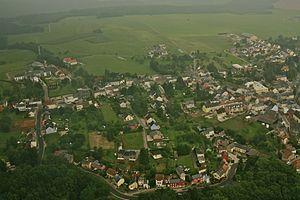
Le village luxembourgeois de Beaufort Lëtzebuergesch: Beefort
Beaufort, est une localité luxembourgeoise et le chef-lieu de la commune portant le même nom située dans le canton d'Echternach.